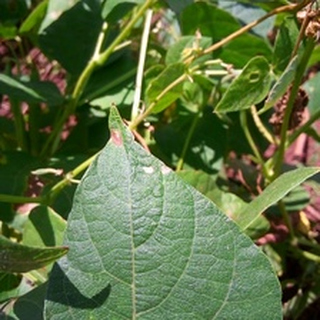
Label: healthy_bean